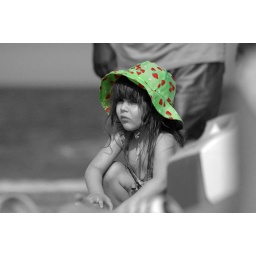
The same girl again people watching in black &amp;amp; white with just a piece of color.